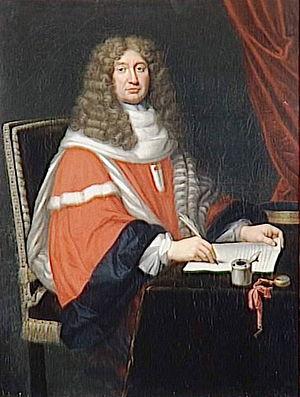
Prévôt des marchands de Paris en 1668, contrôleur-général des Finances et ministre d'Etat en 1683, surintendant des Postes en 1691
Claude Le Peletier, seigneur d'Ablon, est un homme d'État français né à Paris le 28 juin 1631 et mort à Villeneuve-le-Roi le 10 août 1711. Il fut prévôt des marchands de Paris de 1668 à 1676 et contrôleur général des finances de Louis XIV de 1683 à 1689.